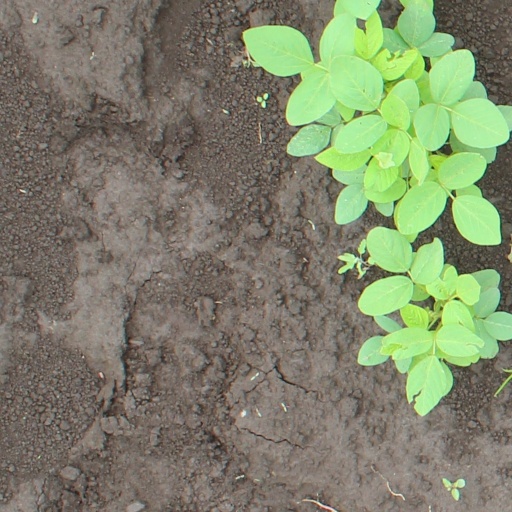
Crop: soybean